Ana Matronic

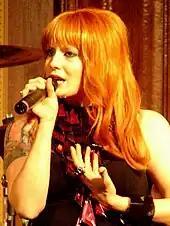
Matronic in 2005

In 2005, she was featured on the New Order single "Jetstream", taken from the band's album "Waiting for the Sirens' Call". In 2009, Matronic performed on the glass harmonica at the New Museum in NYC in "Auroville", a multimedia ritual tribute to an experimental community dedicated to the guru Sri Aurobindo. Ana appears as a guest vocalist on the Mark Ronson-produced track "Safe (In the Heat of the Moment)" from the December 21, 2010, release "All You Need Is Now" from the band Duran Duran.